St Mary's Cathedral, Edinburgh (Episcopal)

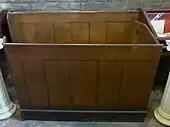
Sir Walter Scott's pew

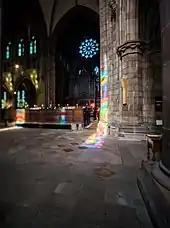
Reflection of Sir Eduardo Paolozzi's Millennium Window onto pillars in the Resurrection Chapel of the Cathedral

In 1689, following the Glorious Revolution, Presbyterianism was restored in place of episcopacy in the national Church of Scotland. This led to the emergence of the Scottish Episcopal Church as a separate Christian denomination.